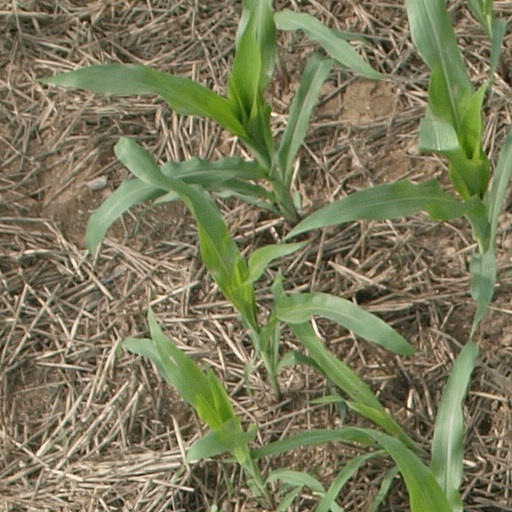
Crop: maize; corn